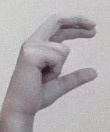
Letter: thal